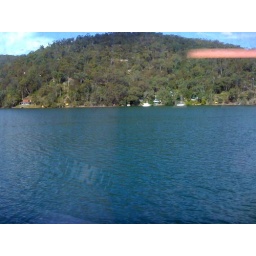
The Fish just took a pic of his dream home from the train near Umina.